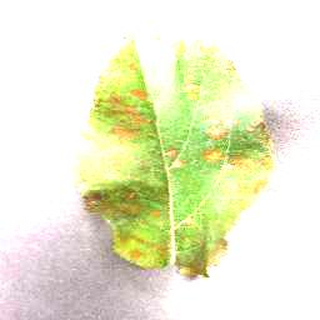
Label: apple_cedar_apple_rust